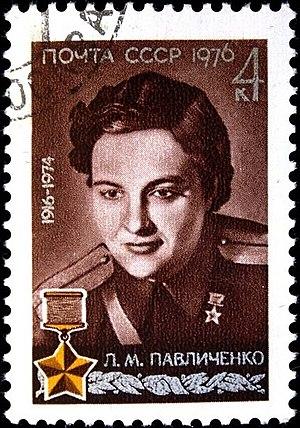
Lioudmila Mikhaïlovna Pavlitchenko ou Lioudmyla Mykhaïlivna Pavlitchenko, née le 12 juillet 1916 et morte le 10 octobre 1974, est une tireuse d'élite soviétique de la Seconde Guerre mondiale.